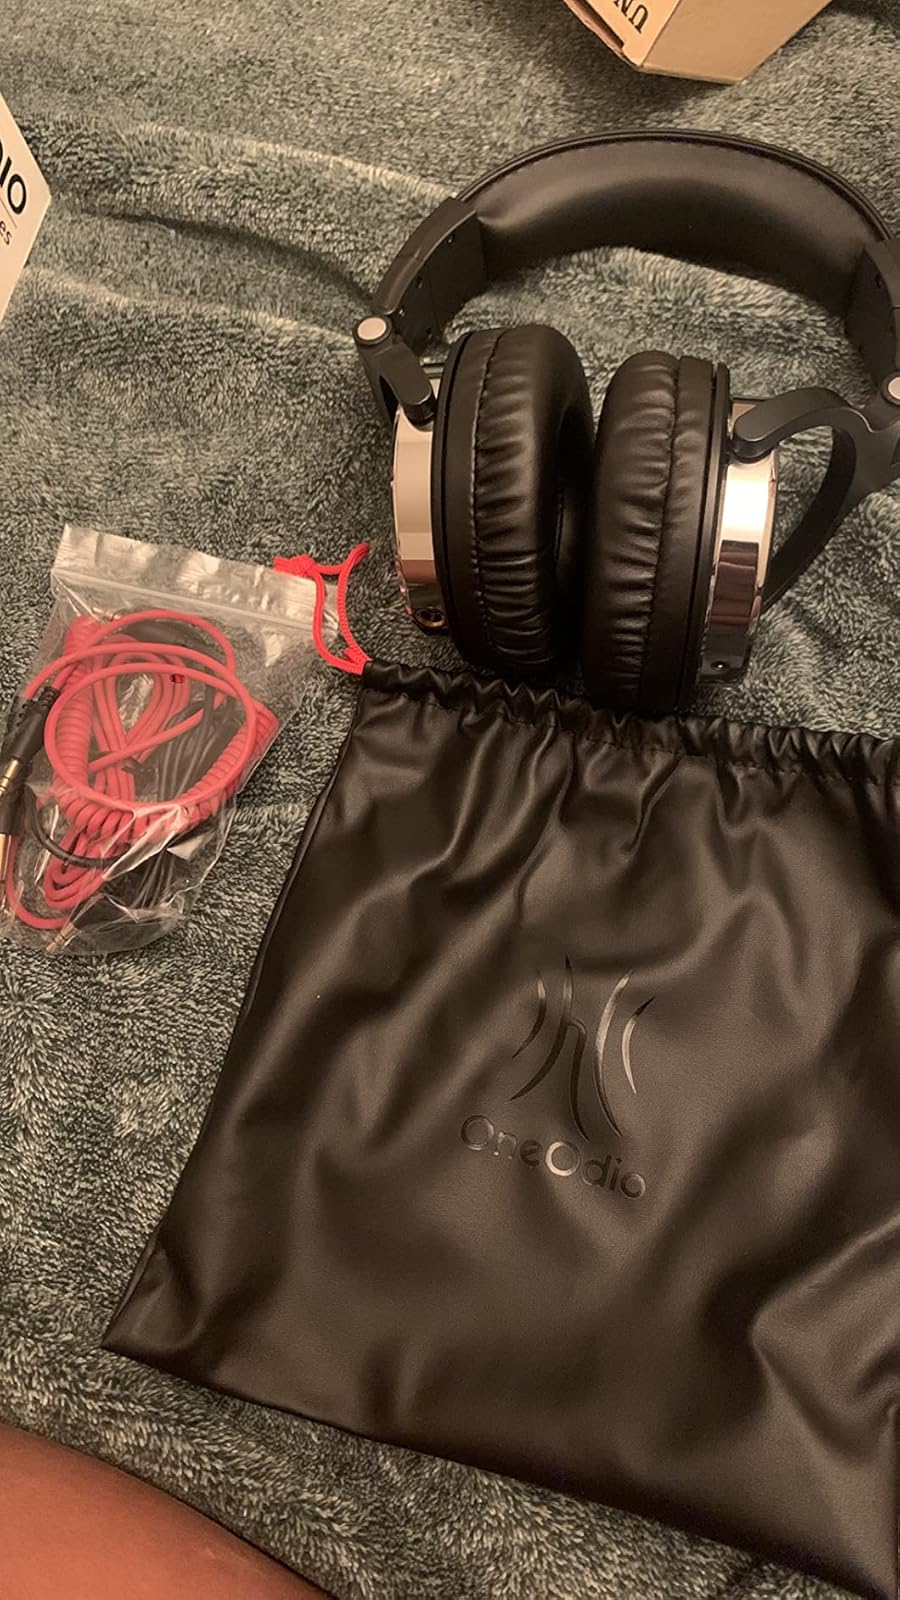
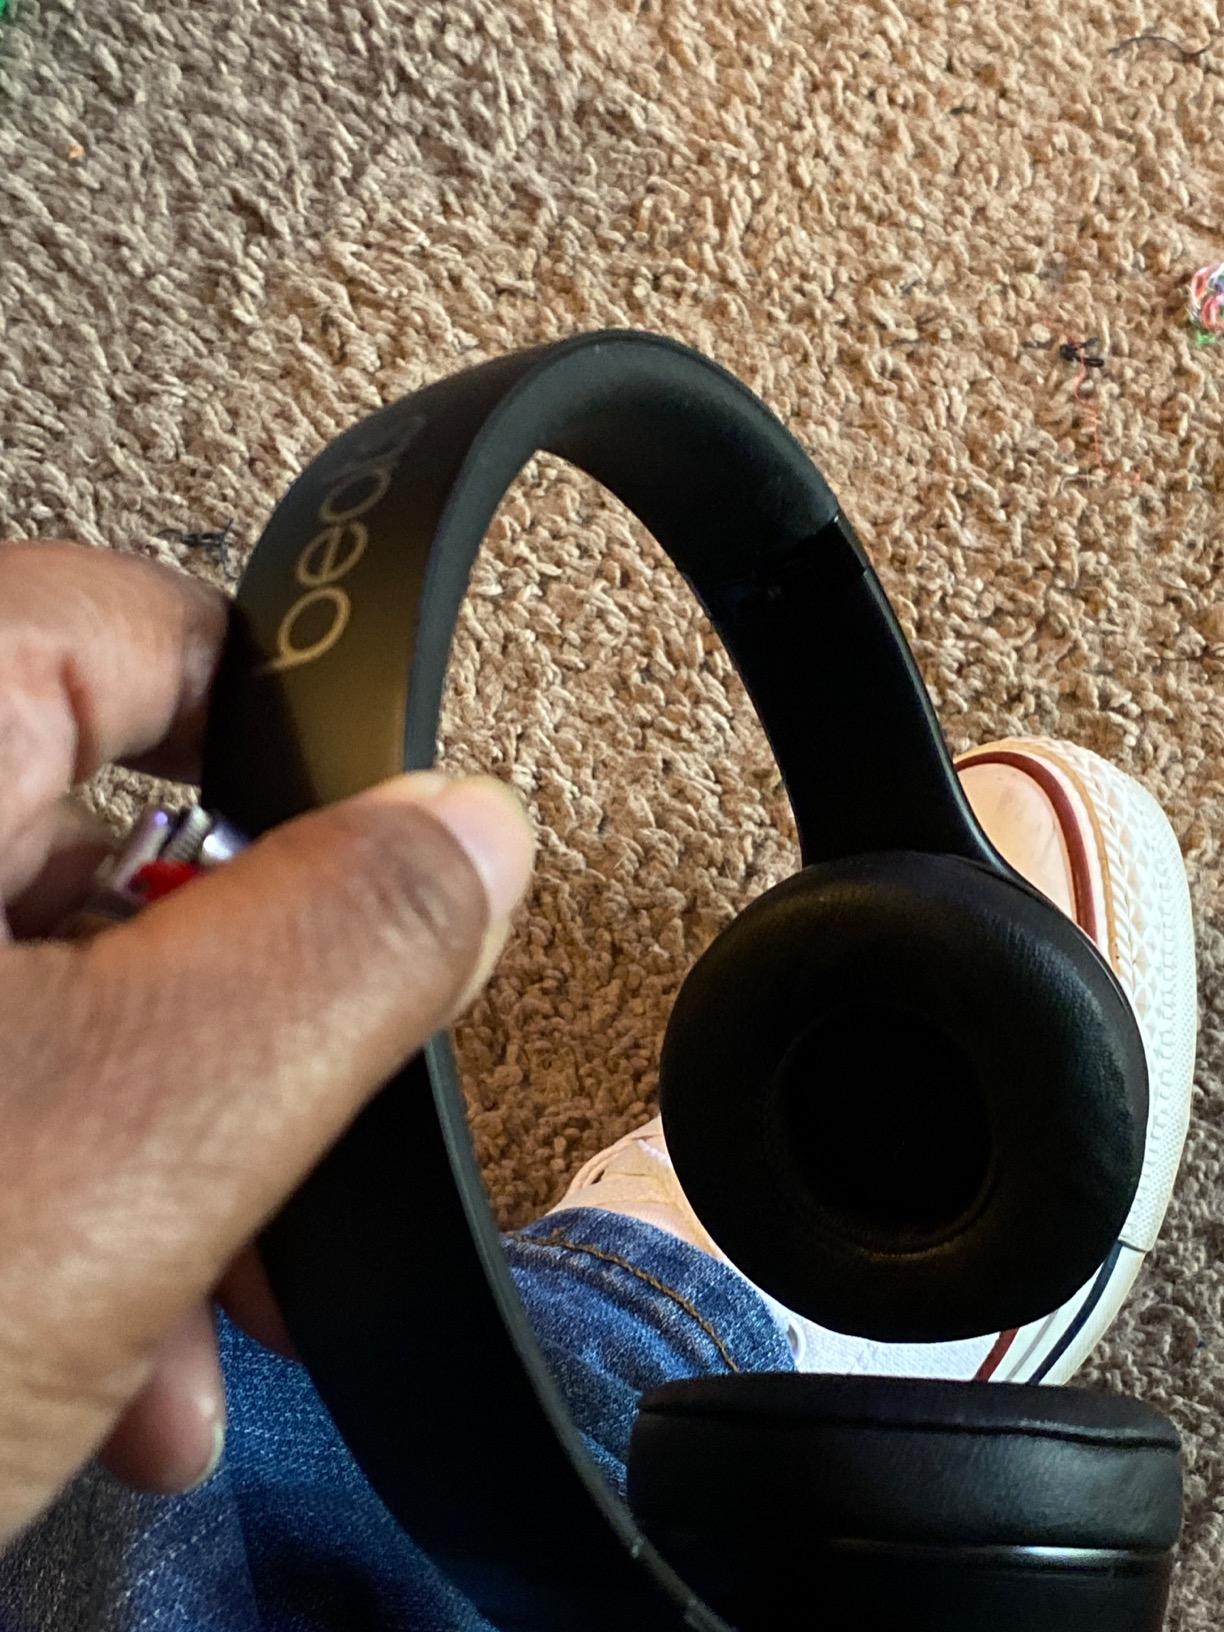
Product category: headphones
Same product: no